1655 Malta plague outbreak

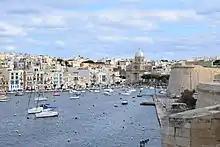
Kalkara Creek and the eponymous village, where the first cases were reported

In 1655 the plague was introduced to Malta through ships which had travelled from the Eastern Mediterranean to the island. They were anchored in Kalkara Creek, and the disease was first detected in a man from the village of Kalkara who had contact with them. The plague spread to other family members in Żabbar, and physicians were informed of the possibility of a contagious disease. Some cases later appeared in the urban area around the Grand Harbour: in Valletta, Birgu, Senglea and Bormla.